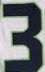
Number: 3